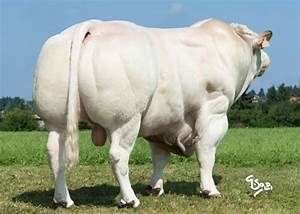
Label: cow